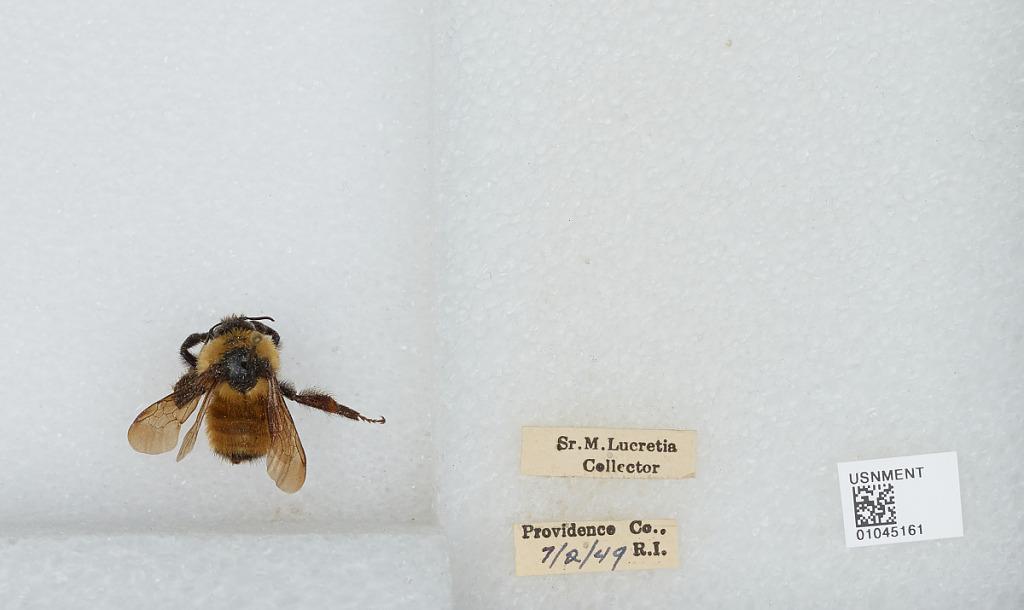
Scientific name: Bombus sp.
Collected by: Lucretia
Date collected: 1949-7-2
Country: United States
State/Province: Rhode Island
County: Providence
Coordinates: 41.87, -71.58